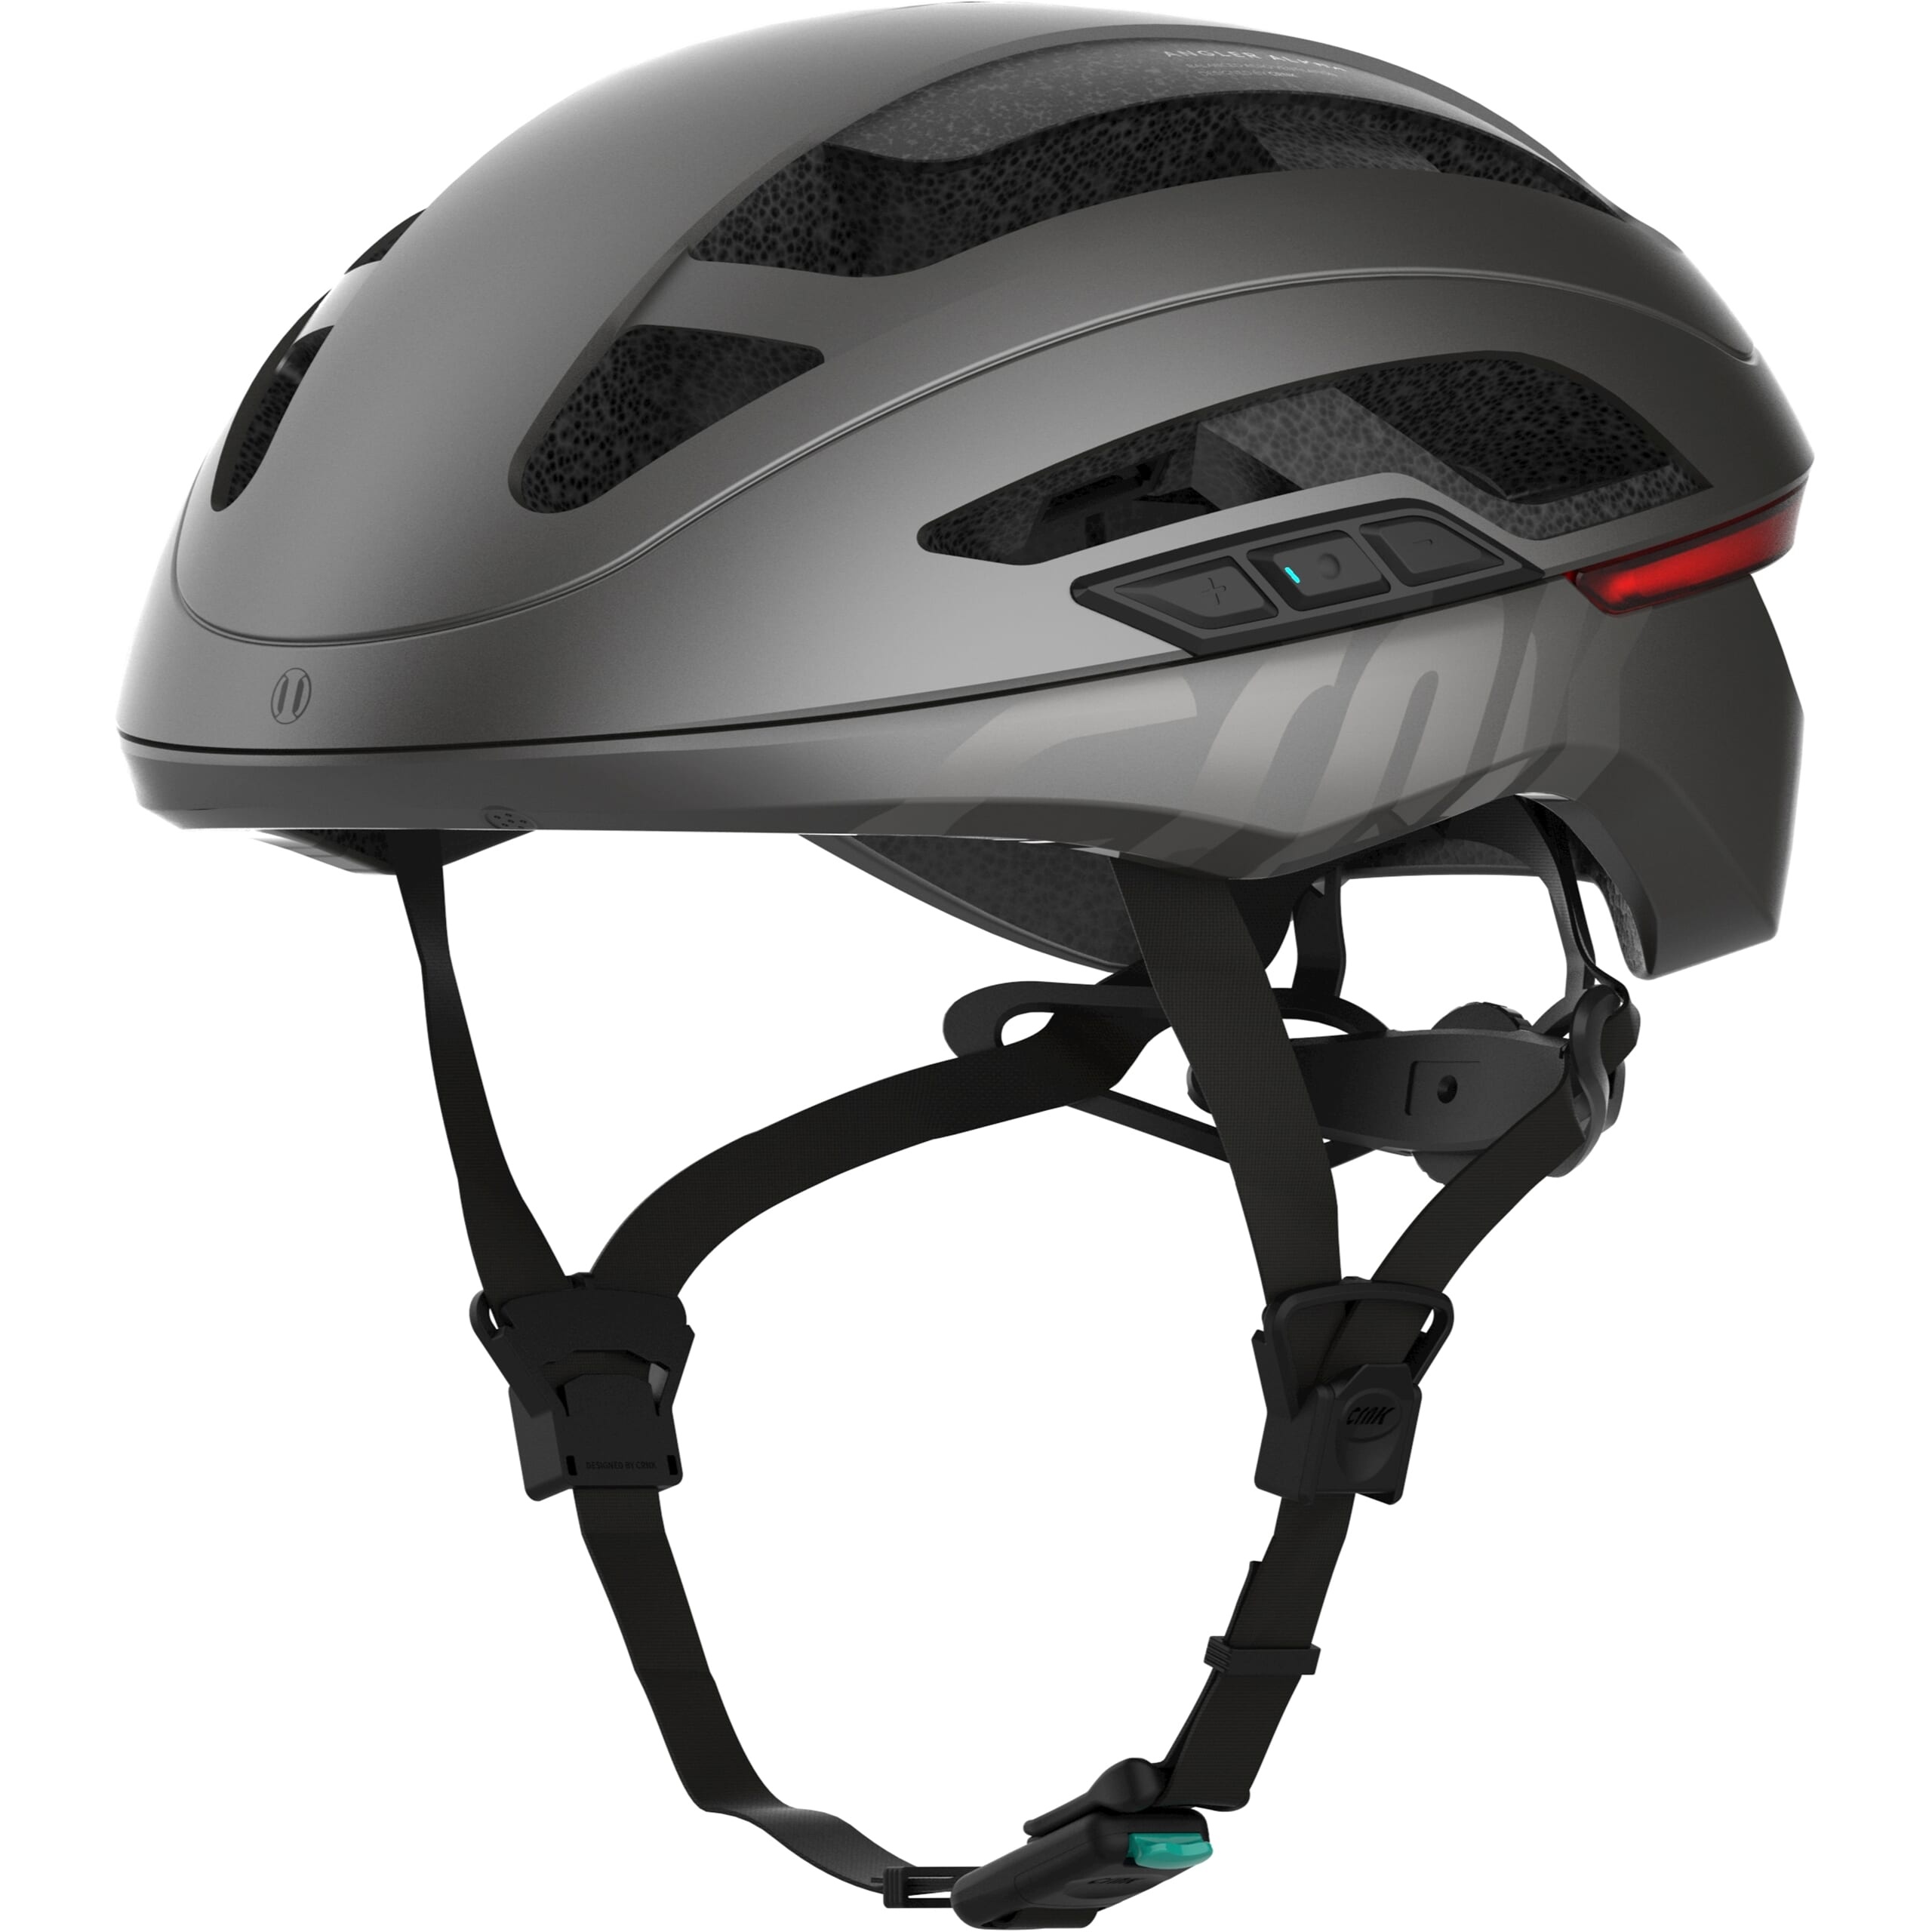
CRNK smart helm Angler Alpha metallic zwart L 57-63cm
Brand: CRNK
De CRNK smart helm Angler Alpha in metallic zwart combineert veiligheid met een strakke, sportieve uitstraling. In maat L (57-63 cm) biedt deze helm een comfortabele pasvorm en een moderne look die elke visdag naar een hoger niveau tilt. Met het slimme ontwerp is de Angler Alpha gebouwd voor gemak en bescherming tijdens het vissen. De stevige afwerking wordt aangevuld met doordachte details die zorgen voor betrouwbare prestaties onder diverse weersomstandigheden. Kenmerken Metallic zwart ontwerp voor een krachtige en professionele uitstraling. Maat L geschikt voor hoofdmaten 57-63 cm, voor een comfortabele en veilige pasvorm. Smart helm met slimme functionaliteit die functionaliteit en gebruiksgemak benadrukt tijdens het vissen. CRNK Angler Alpha – een betrouwbare keuze voor wie veiligheid en stijl zoekt. Kies voor betrouwbaarheid en stijl met de CRNK Angler Alpha – de ideale metgezel voor elke visser die zoekt naar comfort, veiligheid en een moderne uitstraling.
Category: Sporting Goods > Outdoor Recreation > Boating & Water Sports > Boating & Water Sport Protective Gear